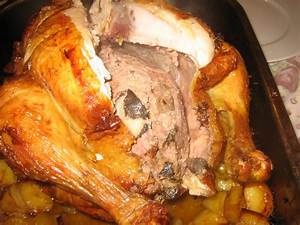
Label: chicken